Answer in natural language. How many Doorways are visible in the scene? Choose between the following options: 4, 0, 2, 3 or 1
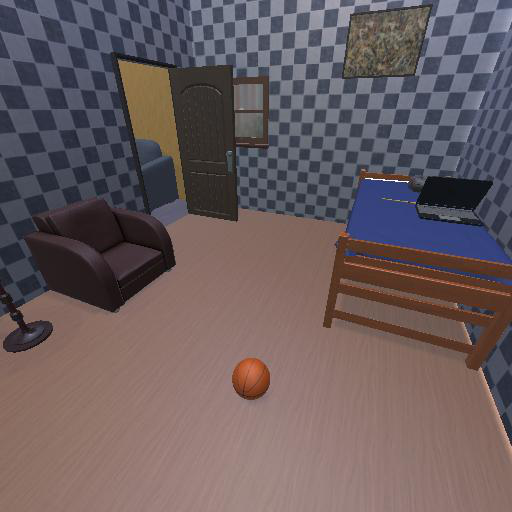
<answer>1</answer>